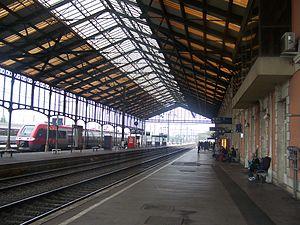
Vue vers le nord-est des quais et de la marquise de la gare de Narbonne, dans l'Aude.
La ligne de Bordeaux-Saint-Jean à Sète-Ville est l'une des grandes lignes du réseau ferroviaire français. Longue de 474 kilomètres et d'orientation nord-ouest – sud-est, cette ligne constitue une grande transversale ; elle fait également office de radiale de Montauban à Toulouse, voire vers Narbonne et l'Espagne par Cerbère, mais aussi de Sète à Narbonne pour les liaisons vers l'Espagne depuis Paris-Lyon et la vallée du Rhône.